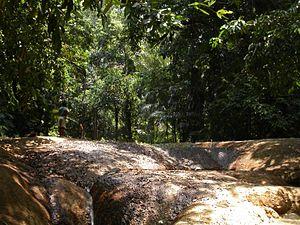
Le rhinocéros de Java, encore appelé rhinocéros de la Sonde, est un rhinocéros unicorne vivant en Asie et faisant partie de la famille des Rhinocérotidés qui compte cinq espèces différentes. Il est apparenté au rhinocéros indien, leur peau à tous deux étant composée de larges plis et faisant penser à une armure, mais mesurant entre 3,1 m et 3,2 m de longueur et de 1,4 m à 1,7 m de hauteur, il est plus petit que ce dernier. Sa corne mesure généralement moins de 25 cm, ce qui en fait la plus petite, toutes espèces confondues. Elle fait partie des espèces les plus menacées, WWF a estimé en 2019 le nombres de rhinocéros de Java a seulement 60 individus.